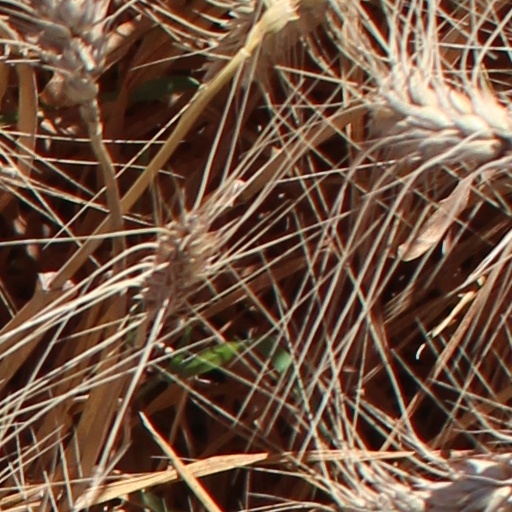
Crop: wheat